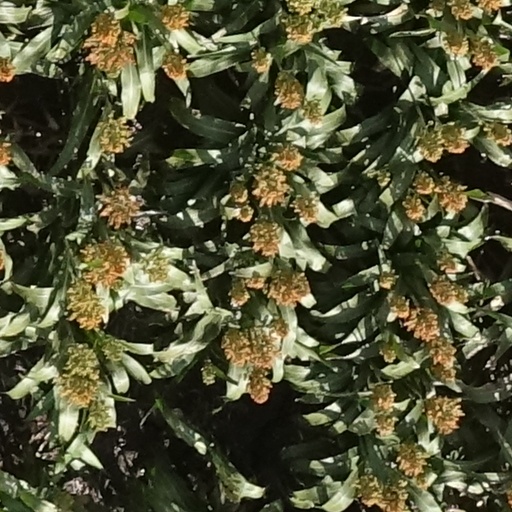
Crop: sorghum